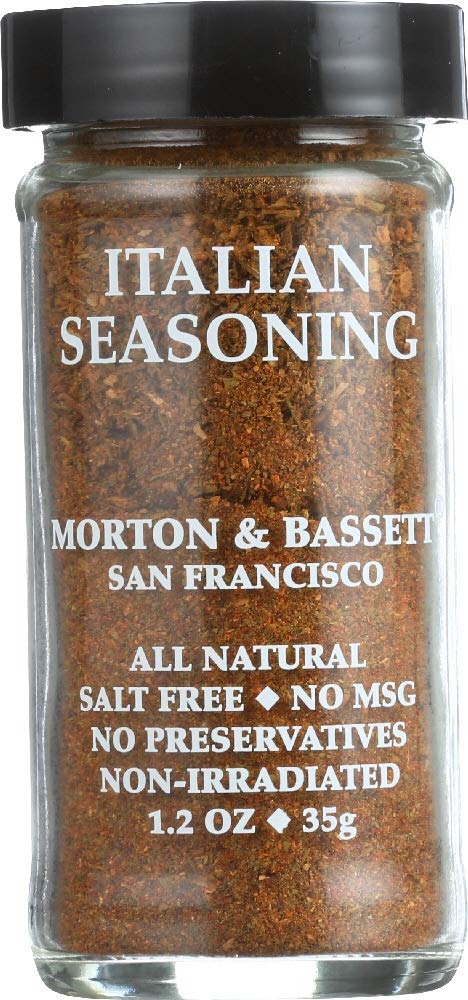
Item Name: Morton & Bassett Italian Seasoning 3x 1.2Oz
Value: 3.0
Unit: Count

Price: 37.36